Riley Patterson

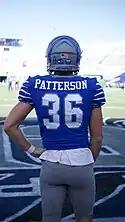
Patterson with the Memphis Tigers in 2020

Patterson was born on September 7, 1999, in Edwardsville, Illinois. He attended Edwardsville High School and played college football for the Memphis Tigers, playing 41 games and scoring 351 points. He participated in the 2021 Senior Bowl, making two field goal attempts.